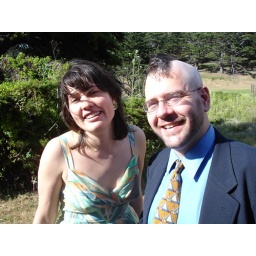
Here we are standing in our bad kids' posse, looking out at the magical trees of California.